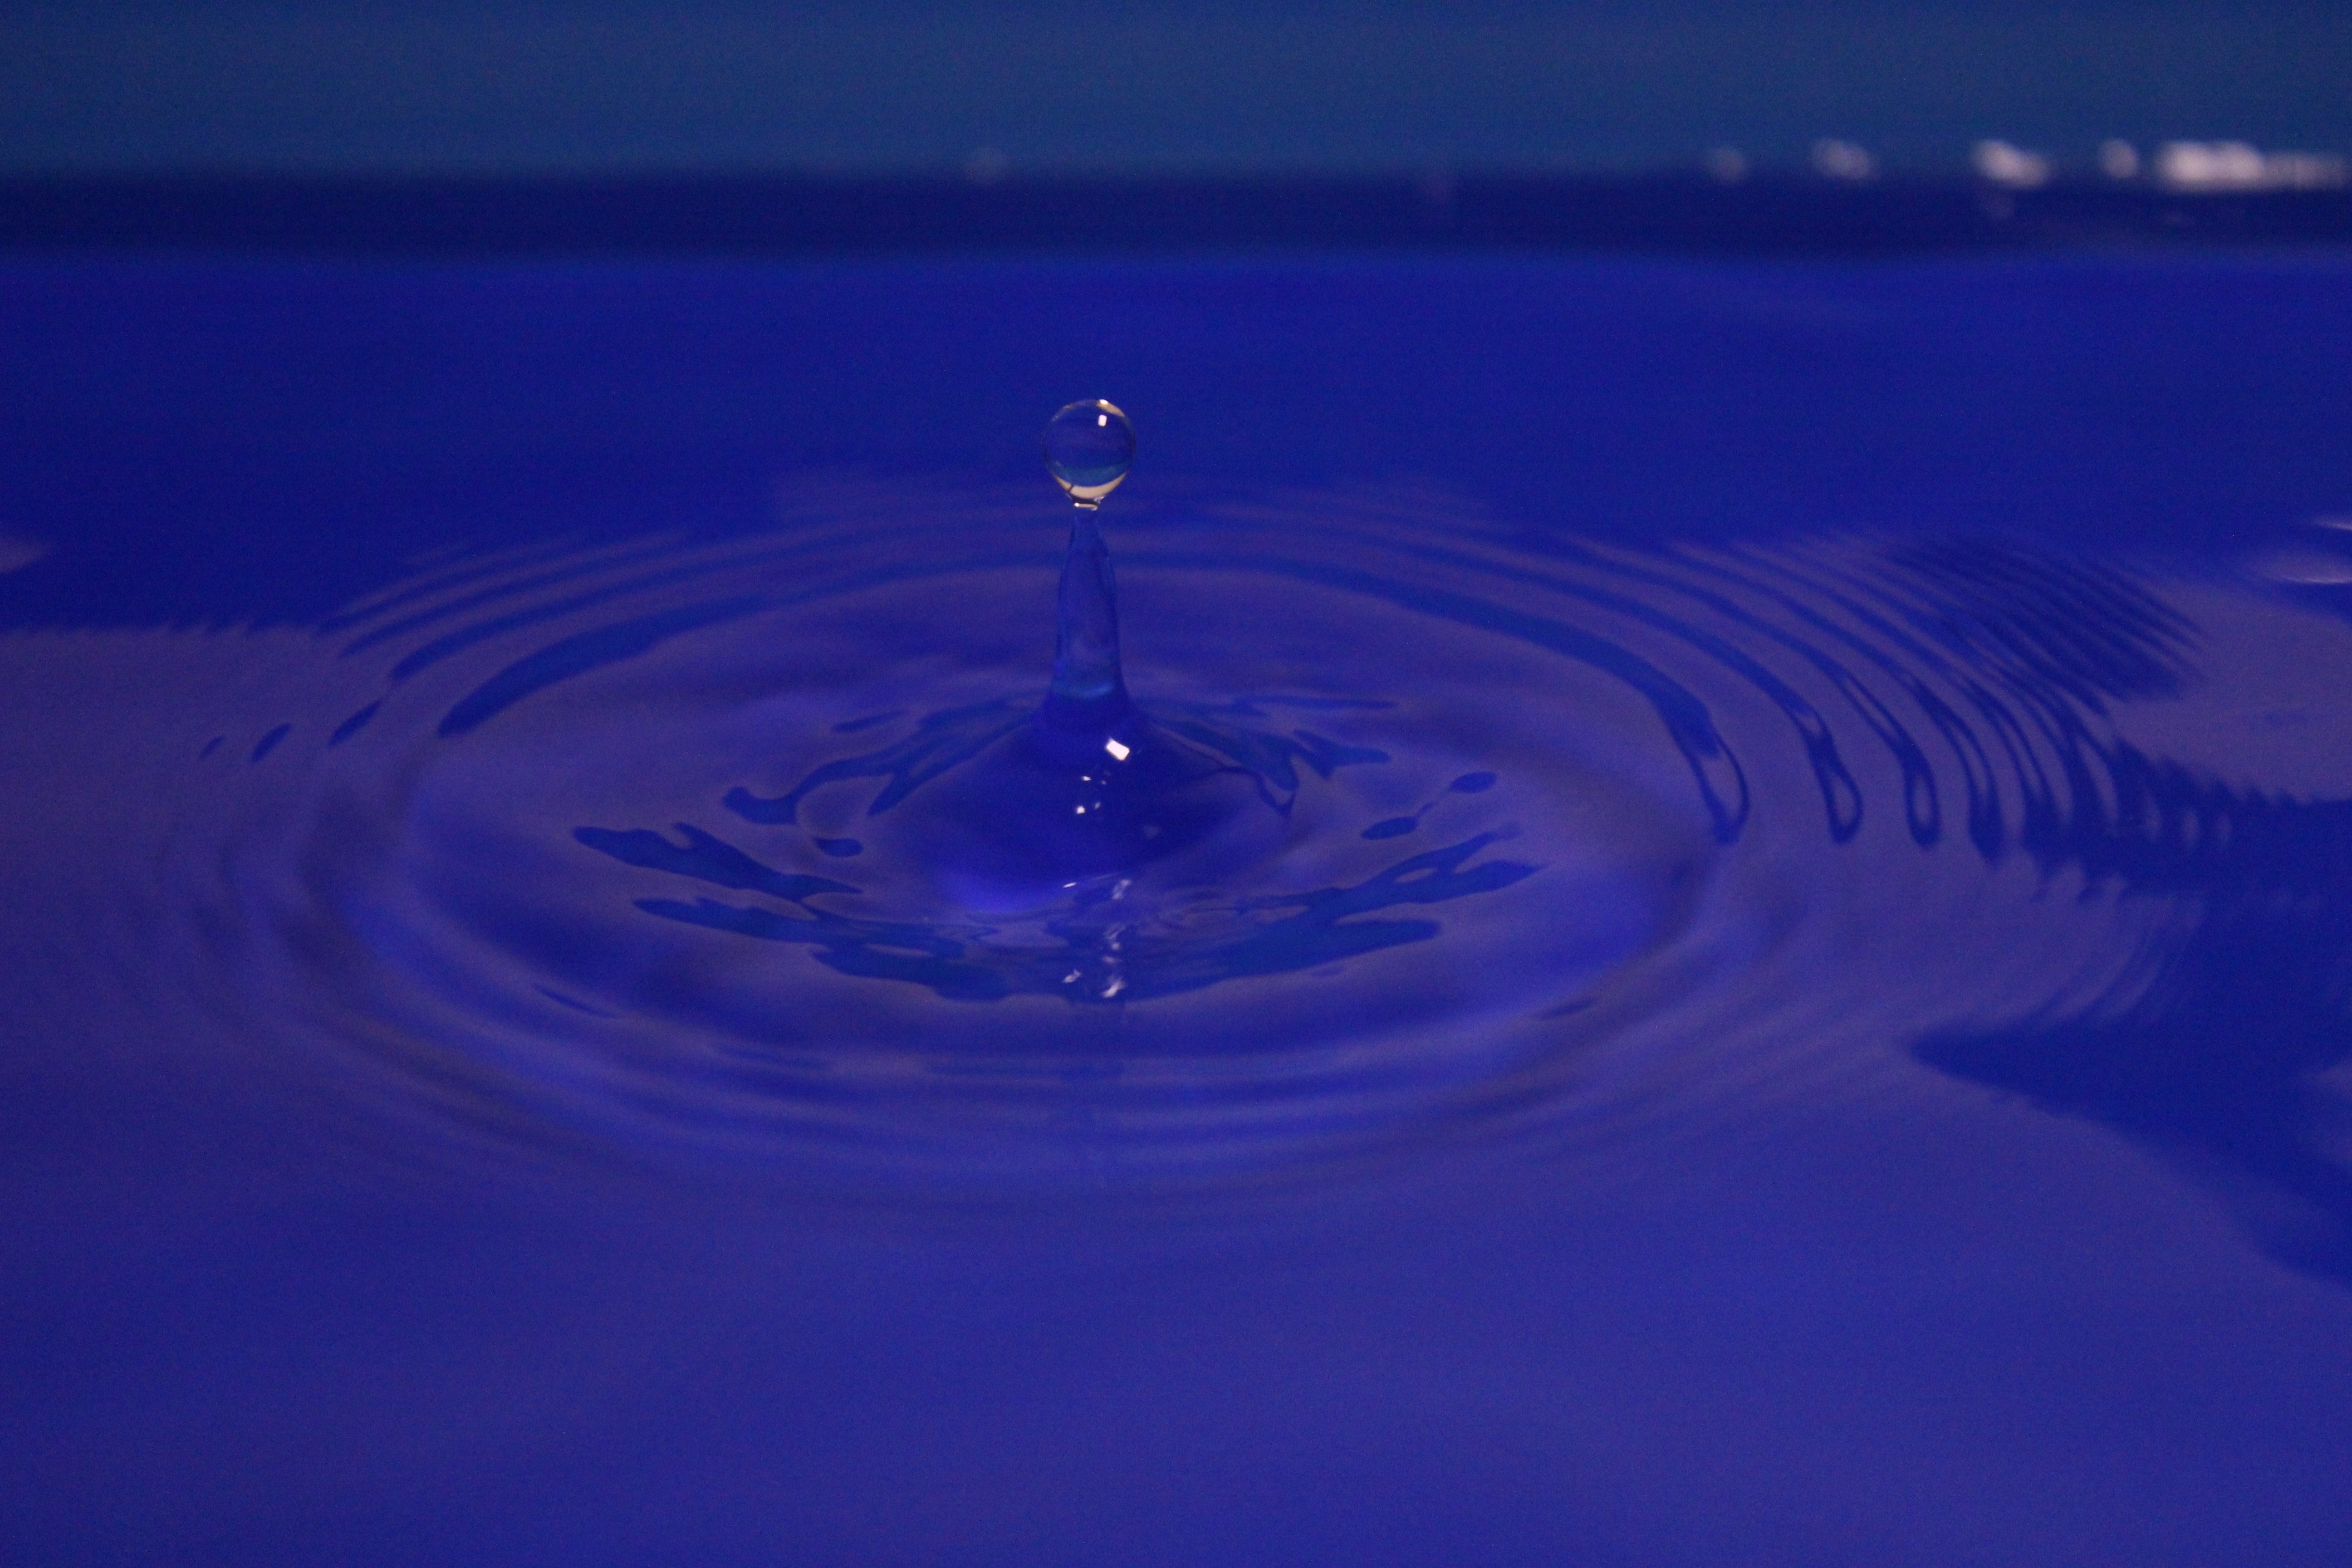
water, drop, wave, petal, atmosphere, reflection, blue, drop of water, freezing, macro photography